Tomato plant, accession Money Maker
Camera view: bottom (45 deg); turntable rotation: 90 degrees
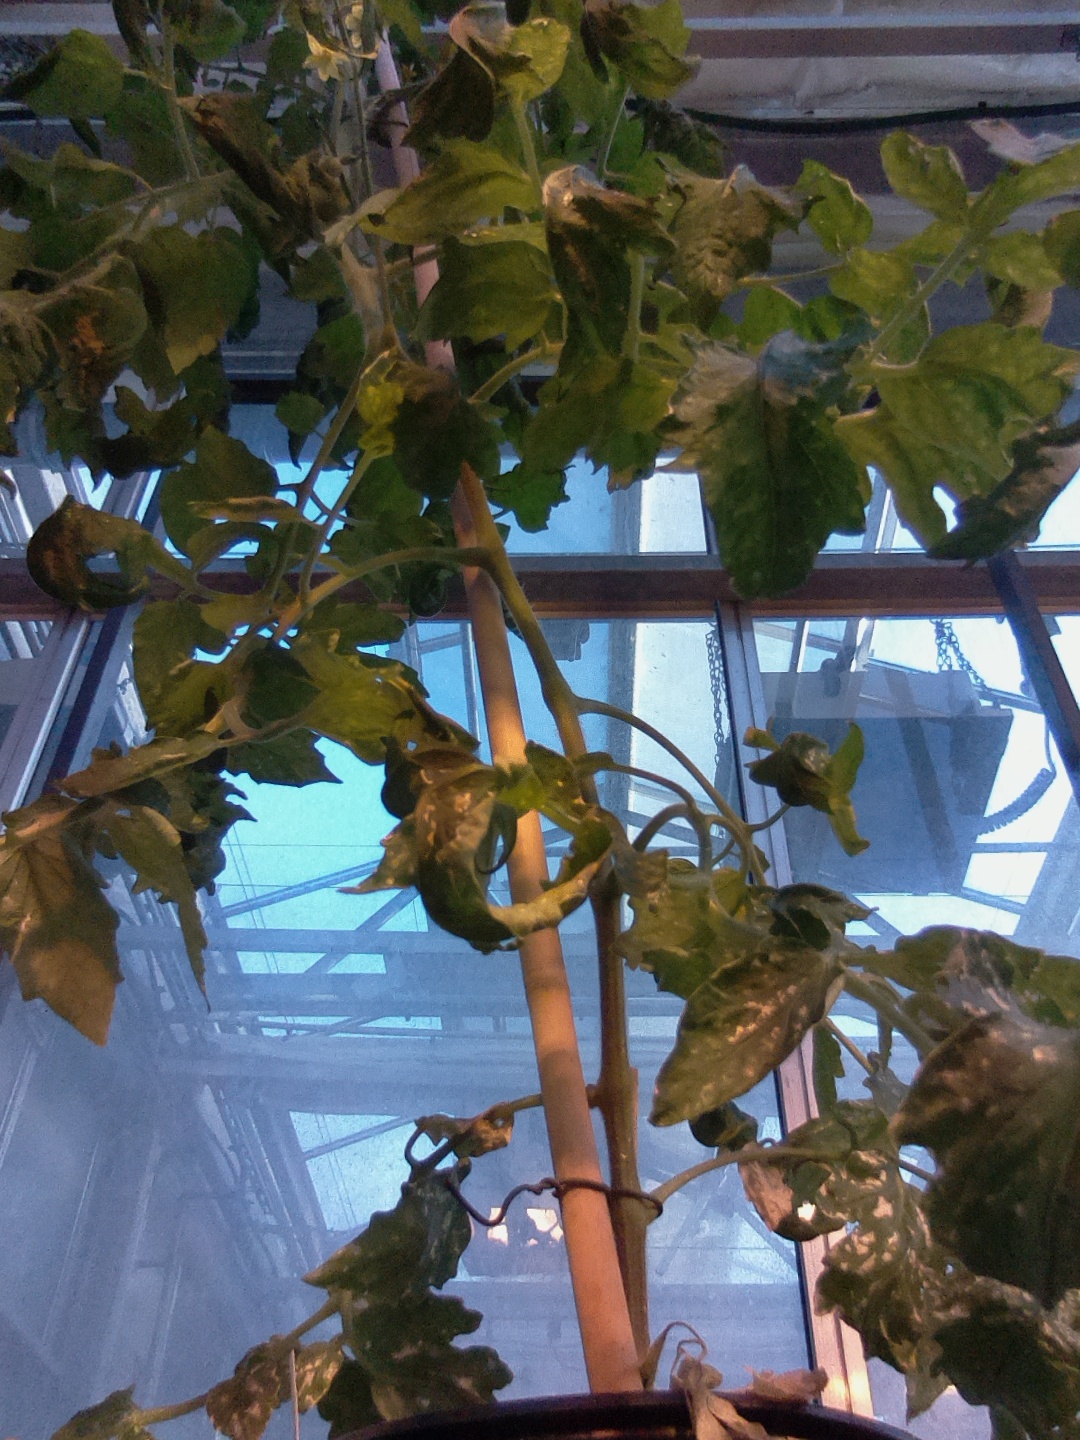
BBCH growth stage 70: Fruits at the main stem or branches visibles